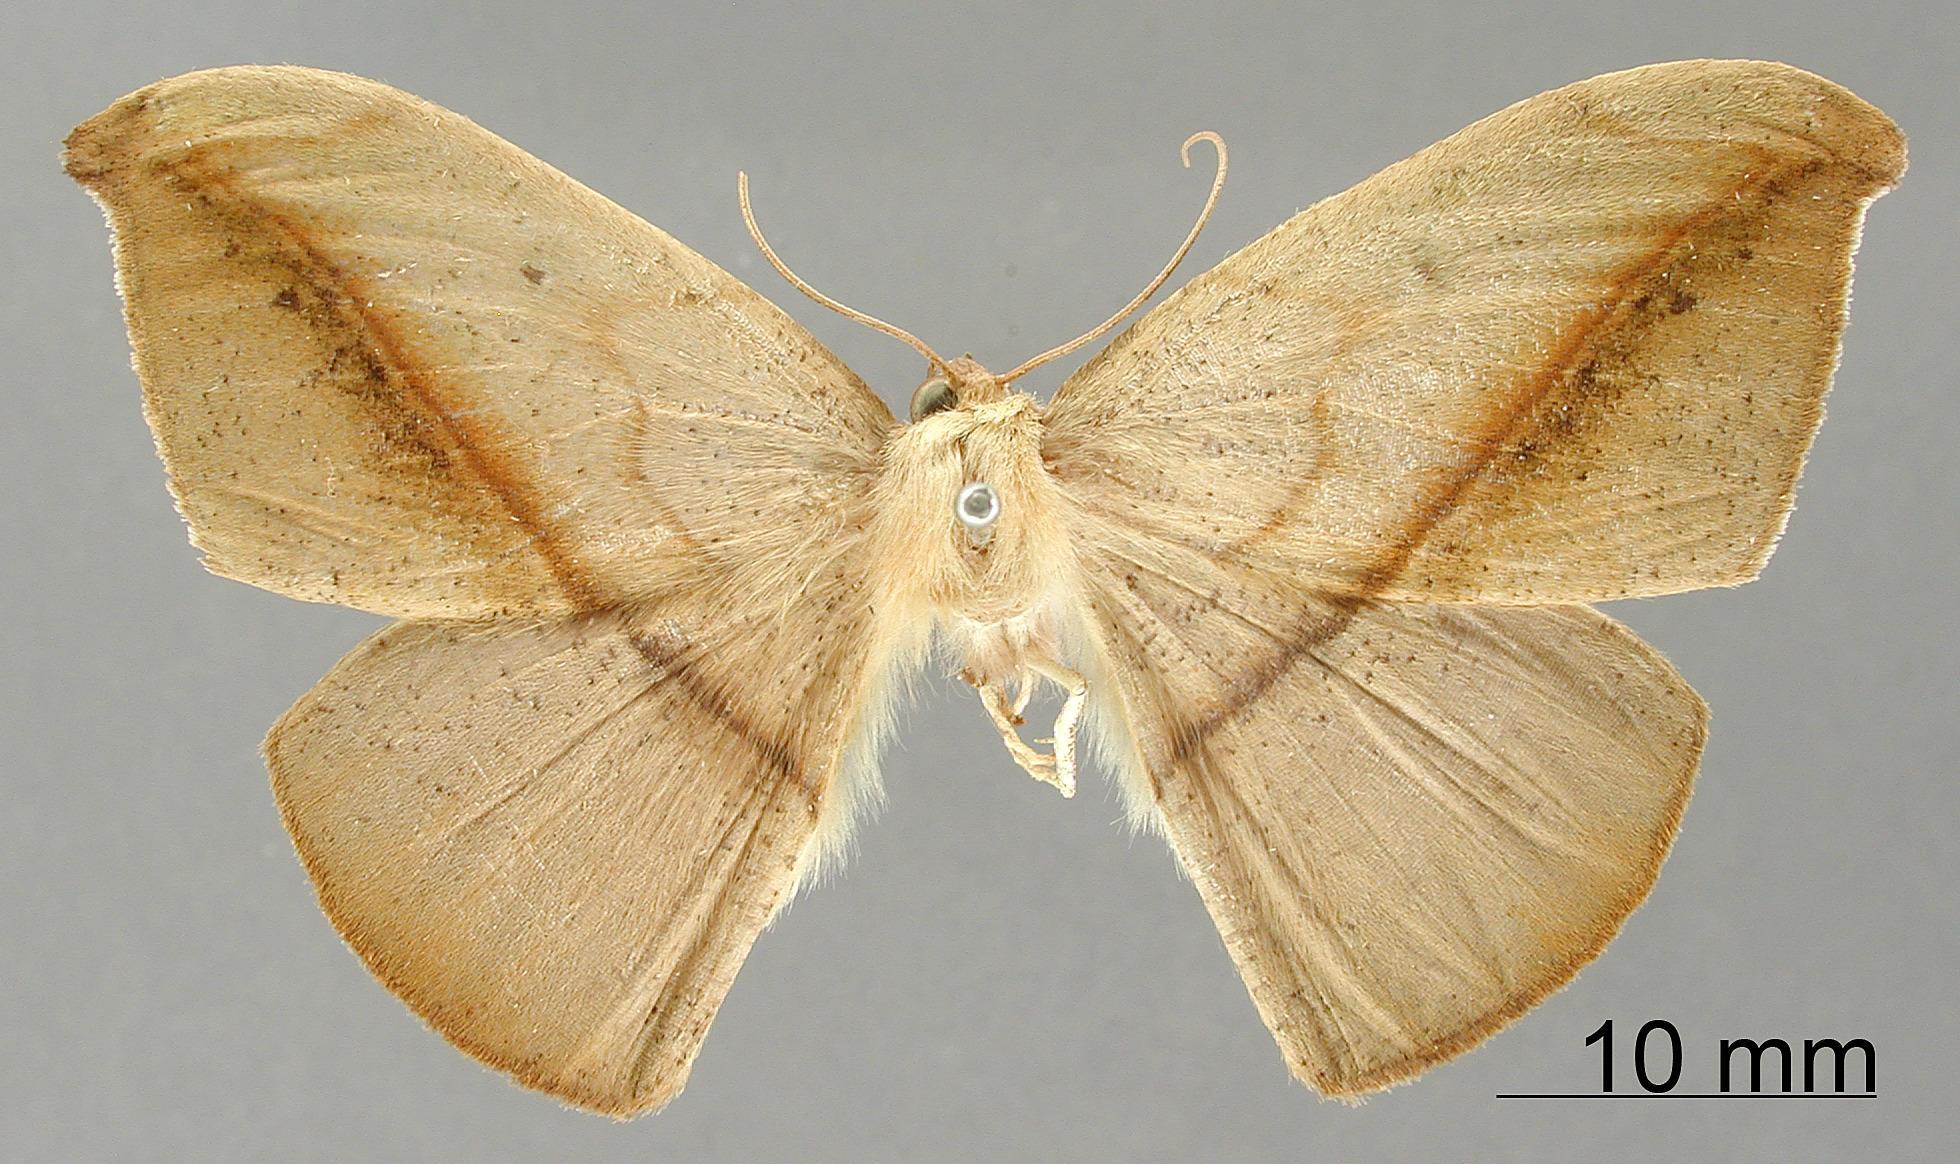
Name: Oxydia obtusaria
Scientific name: Oxydia obtusaria Schaus, 1912
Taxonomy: Animalia, Arthropoda, Insecta, Lepidoptera, Geometridae, Ennominae
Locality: Juan Vinas, Costa Rica, Costa Rica